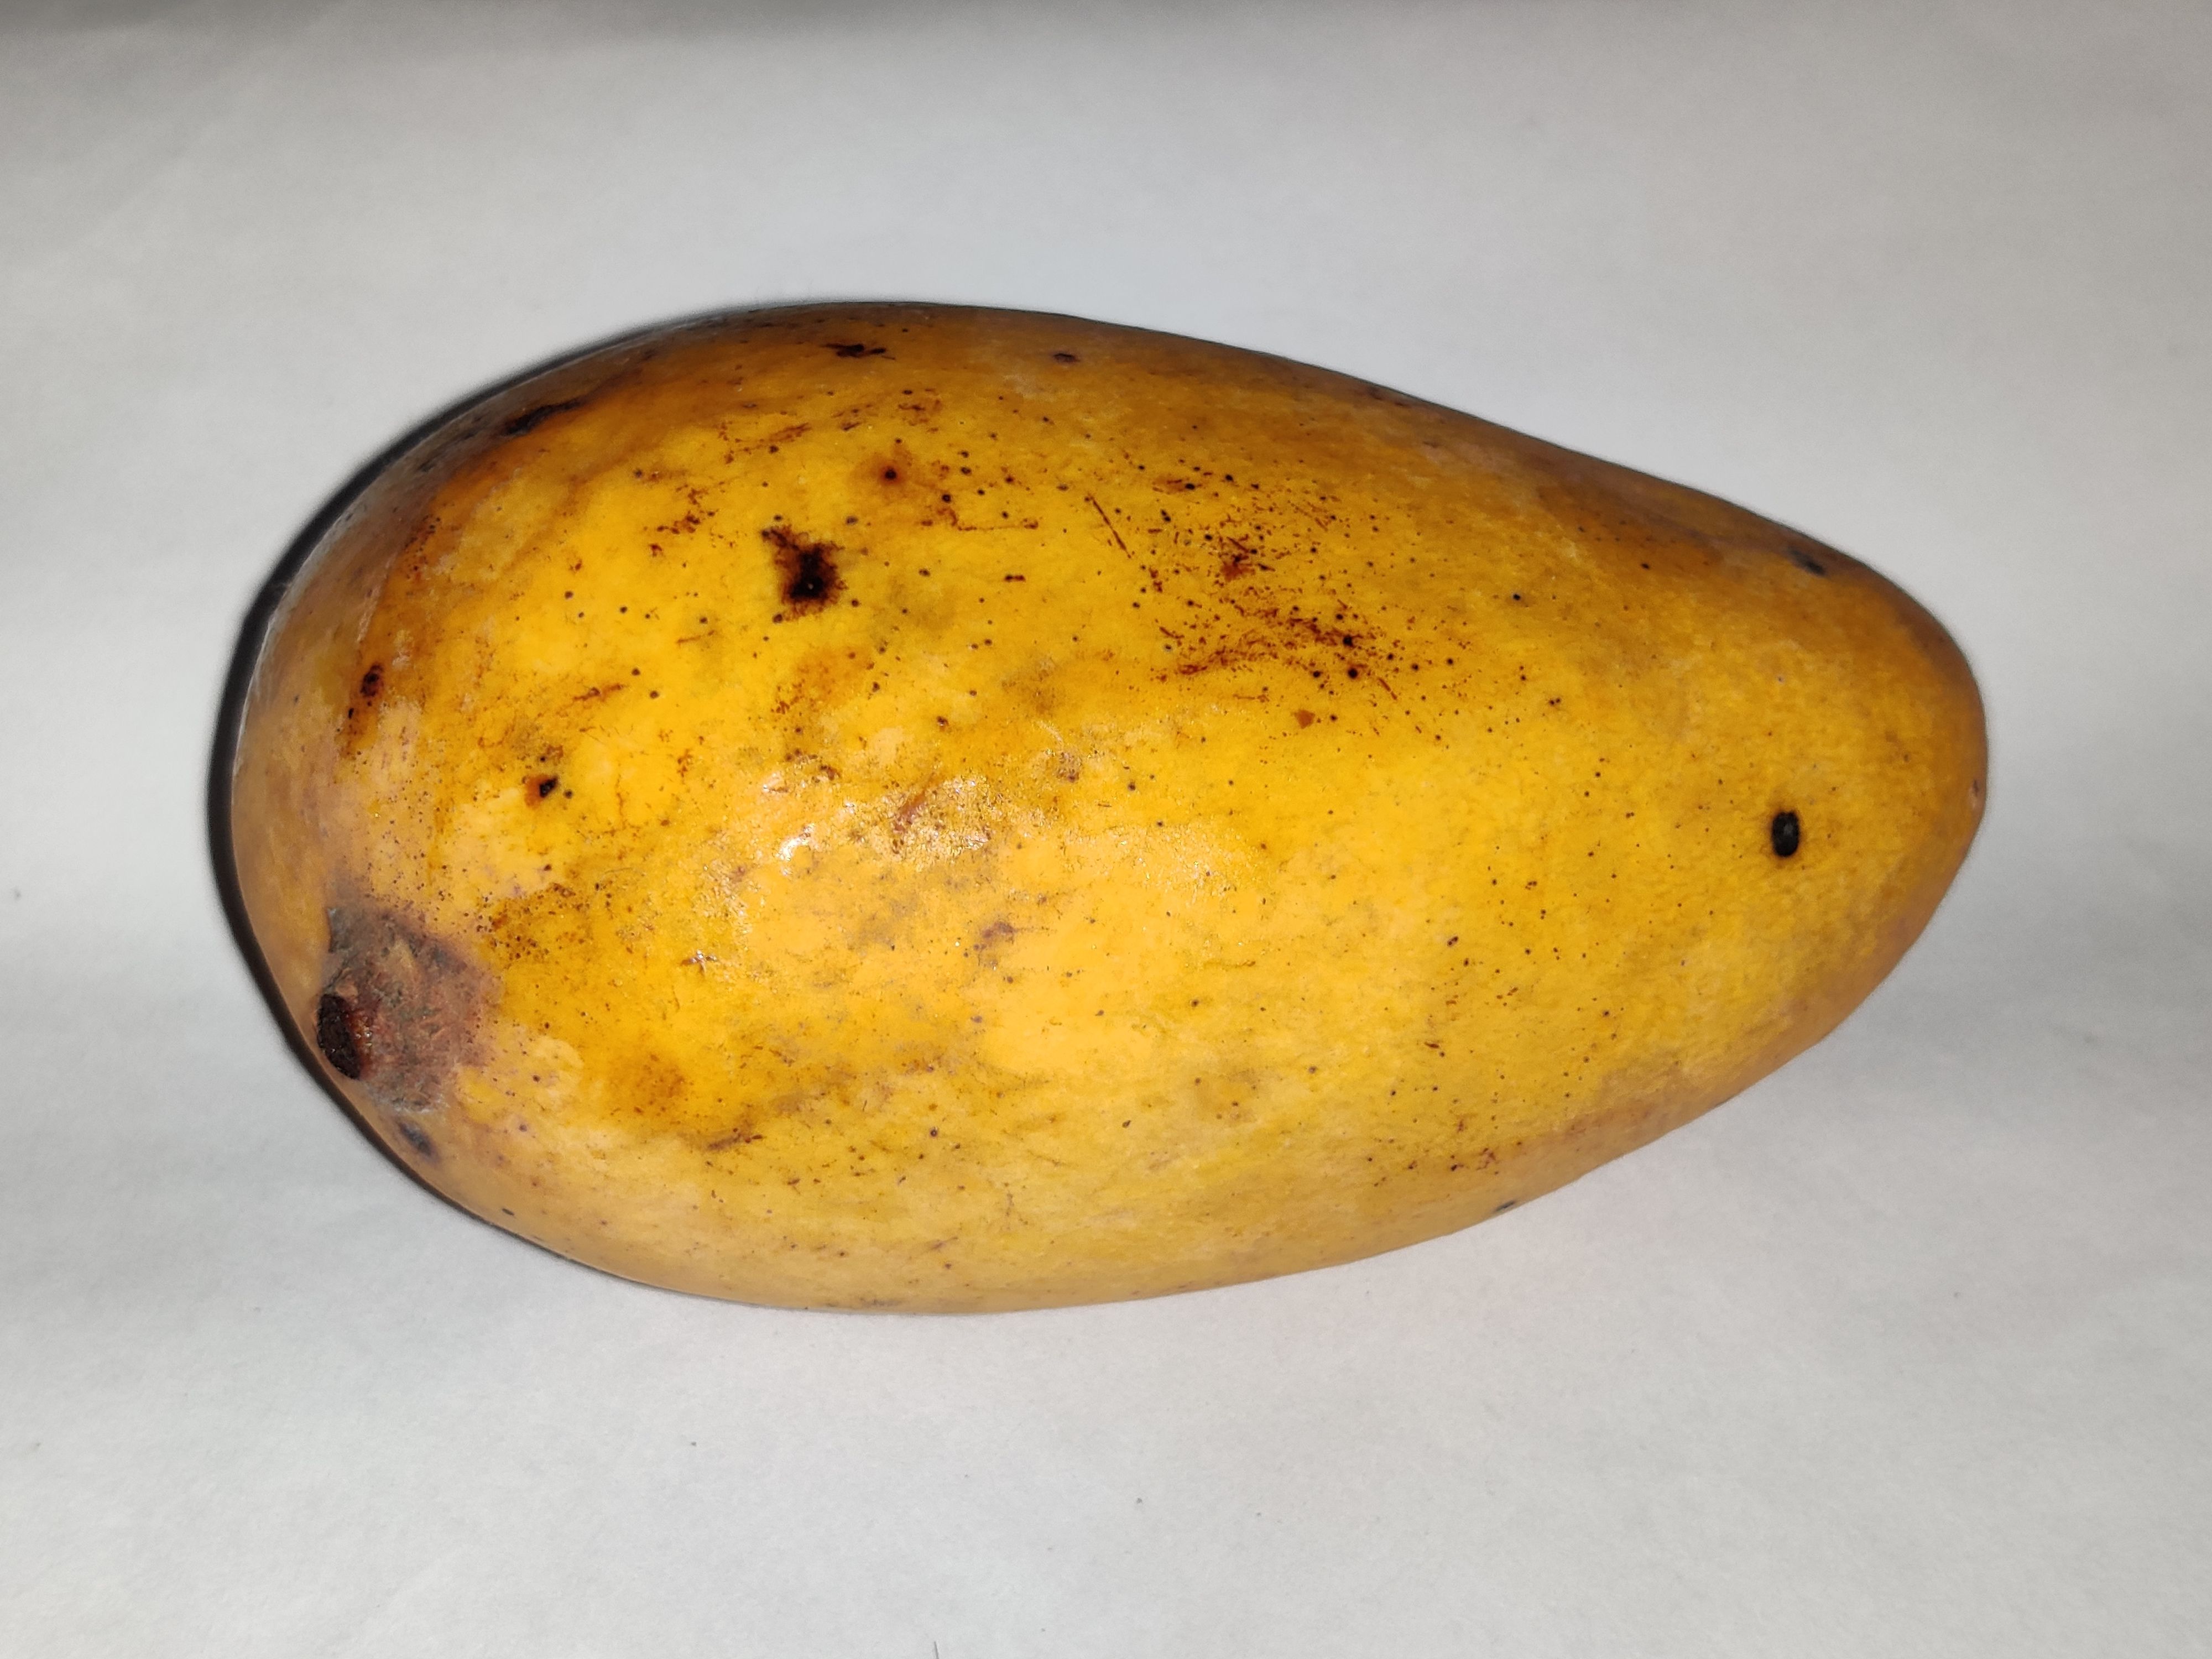
Fruit: mango
Grade: 2nd-grade